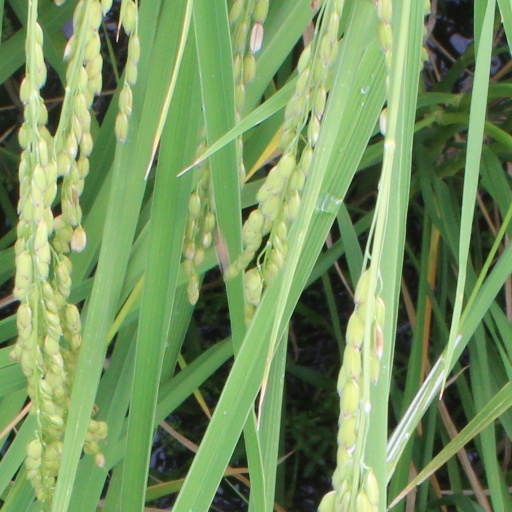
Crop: rice